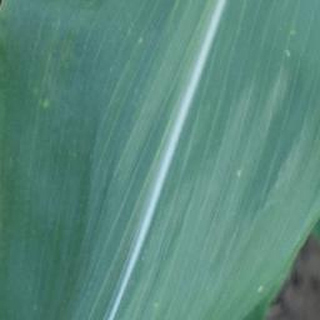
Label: healthy_corn